Harry Watrous

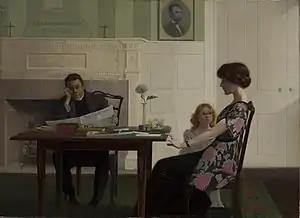
<a href="http%3A//collections.portlandmuseum.org/Obj7840">"The Drop Sinister, What Shall We Do with It?"

Around 1913, Watrous painted "The Drop Sinister, What Shall We Do with It?", which was visually similar to his other works at the time, but, by addressing an issue of social and moral concern, was unique among his paintings. It is said to be the first known portrait of an American interracial family. The father wears a clerical collar and holds a Christian newspaper in his hand; on the wall is a portrait of Abraham Lincoln and a quotation, "And God said, Let us make man in our own image after our likeness."